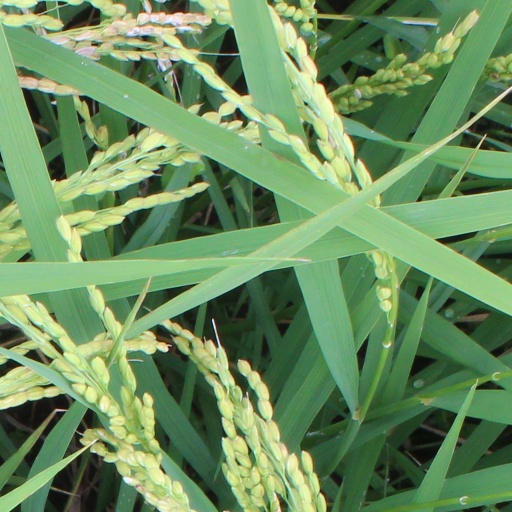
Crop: rice